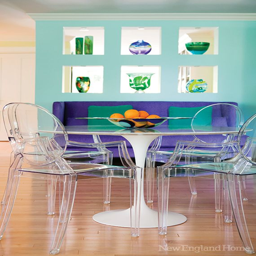
this colorful home belongs to person , who also acted as the interior designer . click through to see how even more colors are drawn in by other pieces .